2020 Myanmar general election

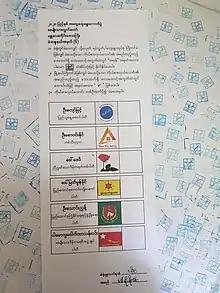
A ballot paper for the Mandalay No. 6 House of Nationalities constituency

29 Ministers of Ethnic Affairs for the State and Regional Assemblies were up for election.